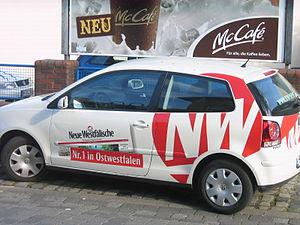
à Bünde, arrondissement de Herford, Rhénanie-du-Nord-Westphalie, Allemagne. العربية